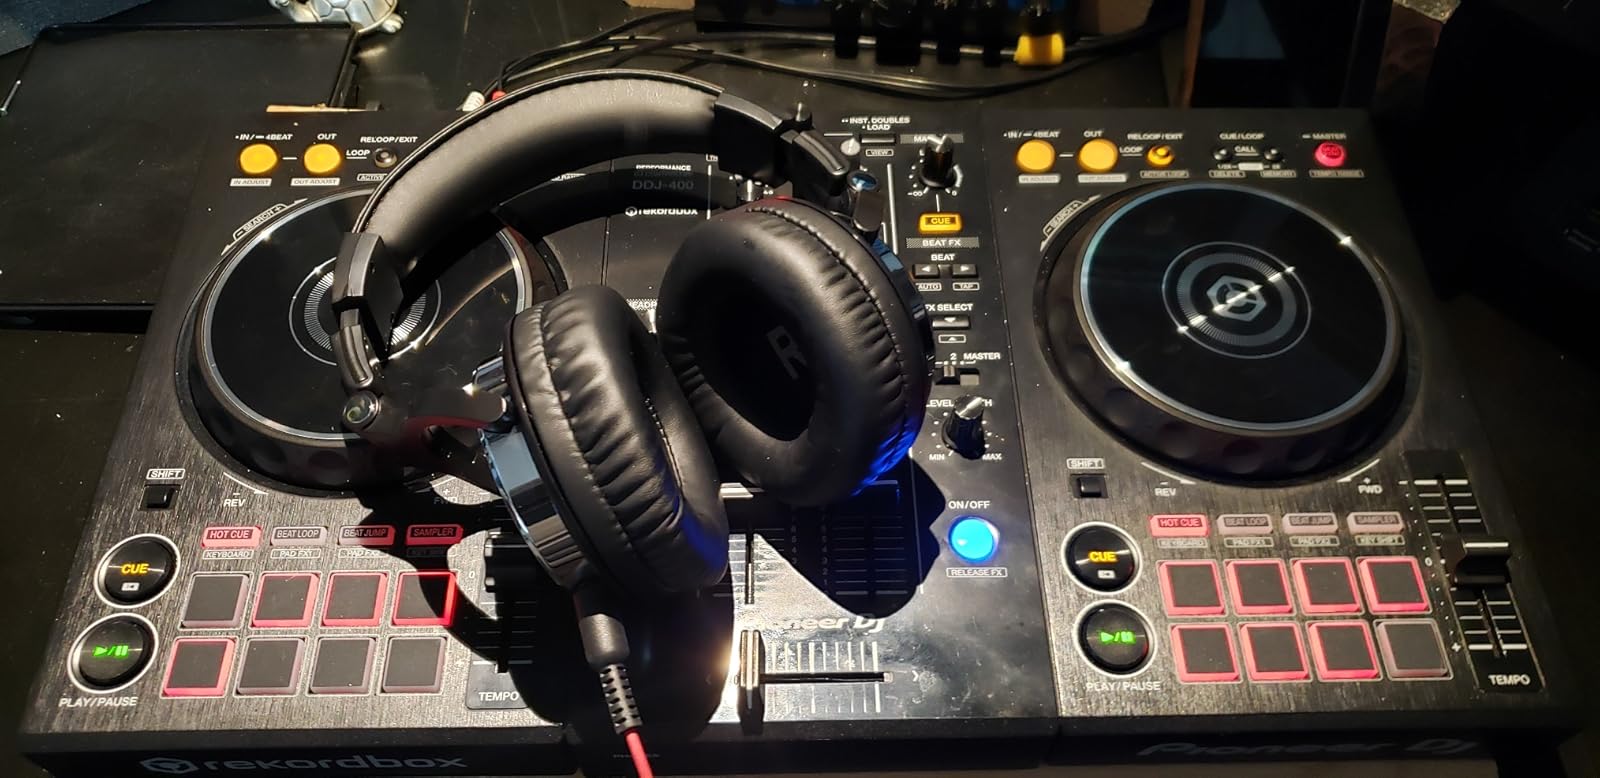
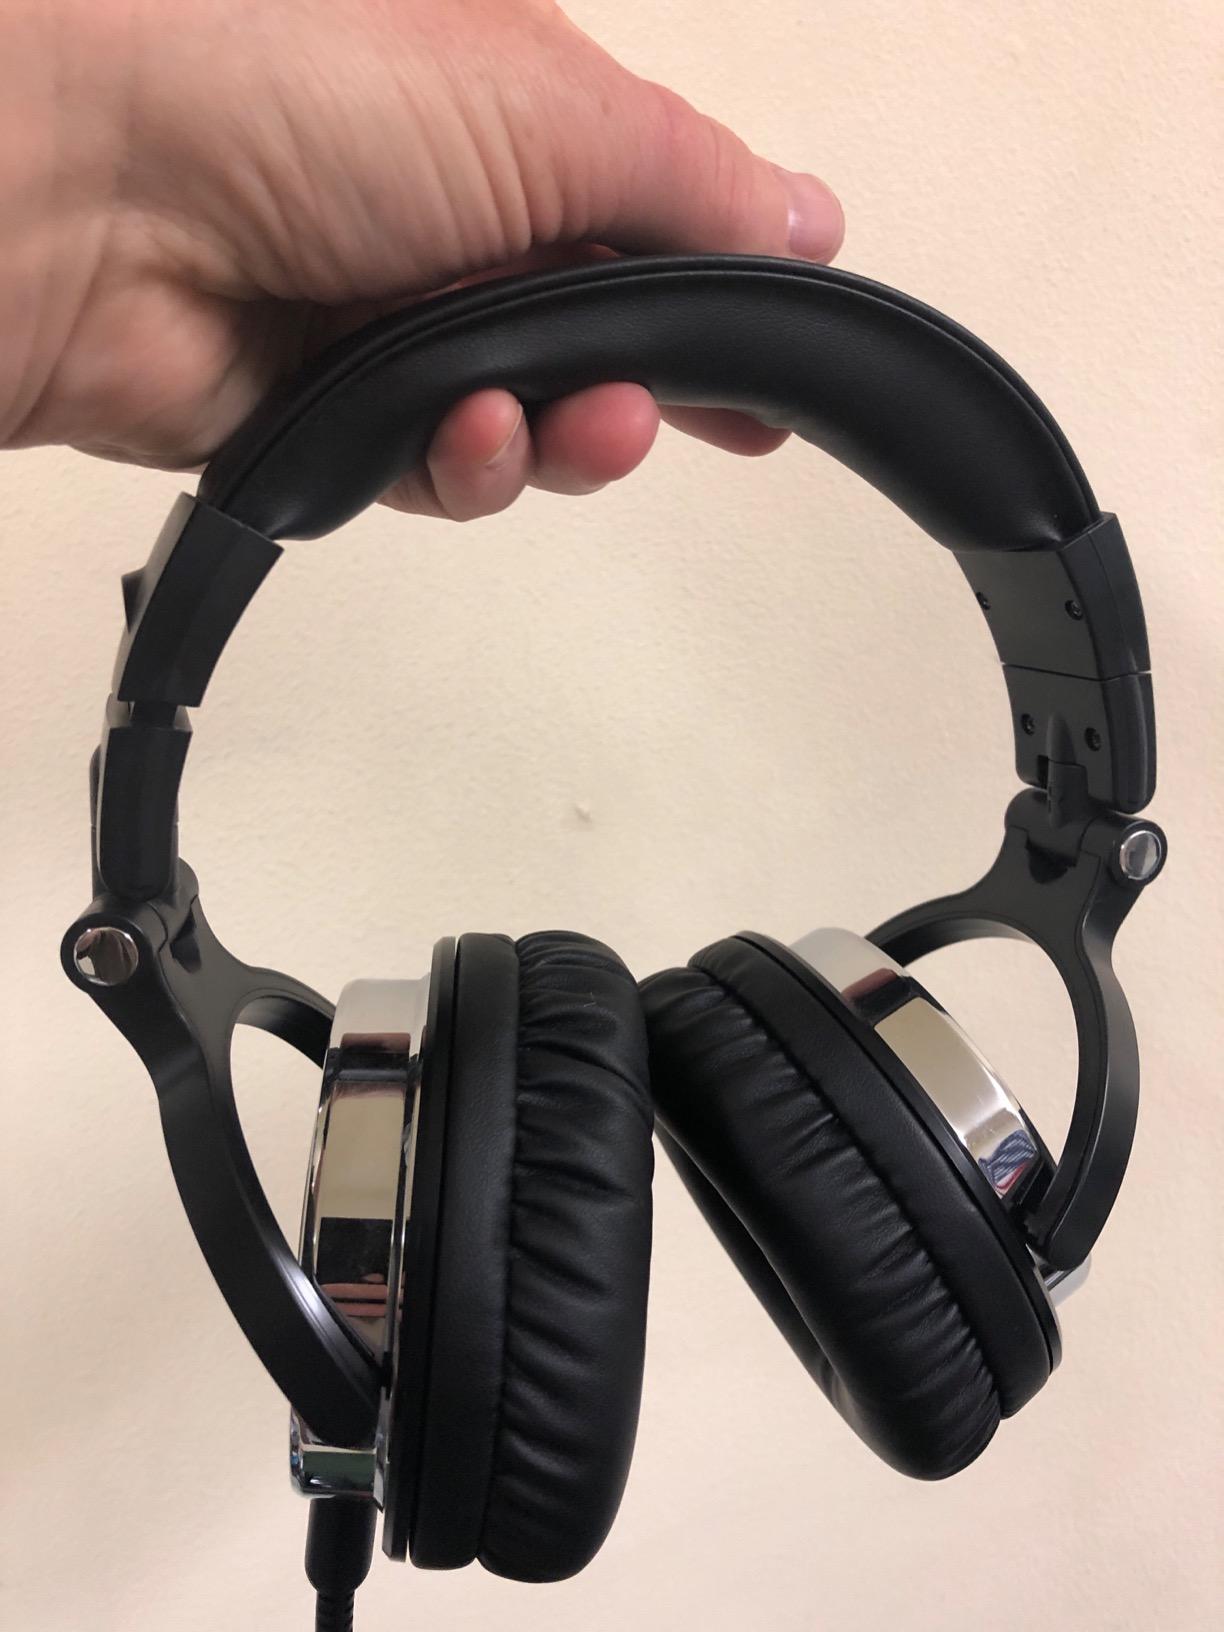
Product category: headphones
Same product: yes